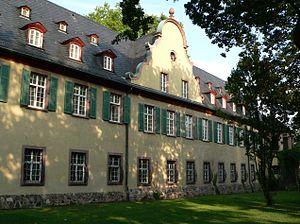
Le Château de Höchst était la résidence des officiers de l'archevêque de Mayence, dans l'ancienne ville Höchst-sur-le-Main, aujourd'hui devenue un quartier de Francfort-sur-le-Main. Il se compose de l’ancien château, construit entre le XIVᵉ et XVIᵉ siècles et du nouveau, bâti à la fin du XVIᵉ siècle. Tous deux sont aujourd'hui propriété de l'association Deutsche Stiftung Denkmalschutz. Depuis 1957, le château de Höchst est le point central d'un festival du début de l'été, la Höchster Schloßfest.